Answer in natural language. Is black leather armchair in front of Window (marked B)? Choose between the following options: yes or no
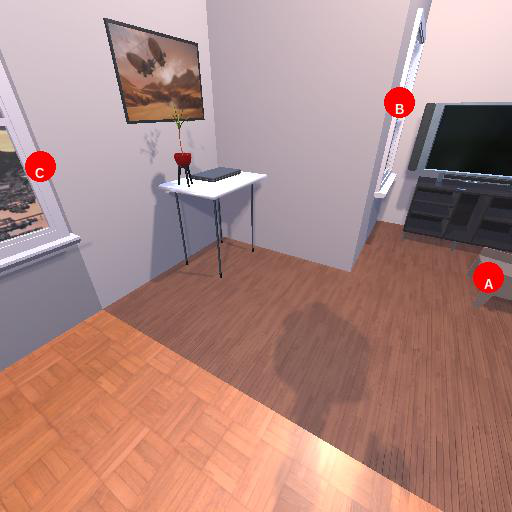
<answer>no</answer>